George Wegner Paus

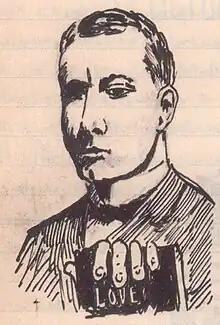
George Paus

After two years in Chicago, Paus was employed as general counsel at the Norwegian Employers' Confederation in 1907, becoming its first lawyer and second management-level employee. In 1918 he became director of the organization. He was also involved in international employer organizations and was a key figure in labor-related legislative issues. He was a member of the Norwegian government delegation, led by Johan Castberg, at the Washington Conference in 1919, which established the International Labour Organization. Betzy Kjelsberg was also a member of the delegation. Both Paus and Kjelsberg were members of the Norwegian Association for Women's Rights. Paus also served on various committees and was a board member of the Birtavarre Mining Company in Northern Norway.